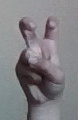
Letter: toot